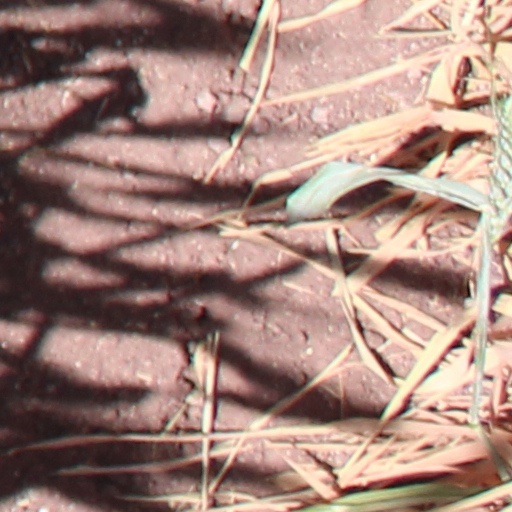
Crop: wheat